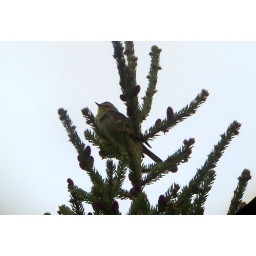
This warbler is at home in lowland conifer areas. This one is perched on a black spruce.